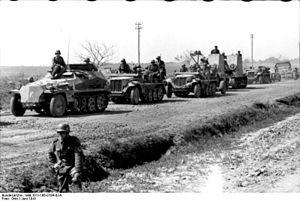
Pour les membres de l'OTAN et la plupart des pays occidentaux, l'infanterie motorisée est l'infanterie transportée par camions ou dans d'autres véhicules à moteur, ne bénéficiant pas d'un blindage ou protection significatifs. Elle est à distinguer de l'infanterie mécanisée, qui est transportée dans des véhicules de transport de troupes, ou des véhicules de combat d'infanterie, tous ces véhicules étant blindés. En Russie et dans l'ancienne Union soviétique le terme motostrelki est utilisé pour désigner l'infanterie mécanisée, et durant la Guerre de Corée cet usage s'est imposé dans tous les pays membres du Pacte de Varsovie.